Water deer

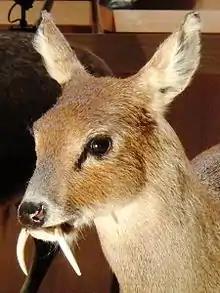
A stuffed specimen of "H. inermis" at the National Museum of Nature and Science, Tokyo, Japan

The water deer have developed long canine teeth which protrude from the upper jaw like the canines of musk deer. The canines are fairly large in the bucks, ranging in length from on average to as long as . Does, in comparison, have tiny canines that are an average of in length.